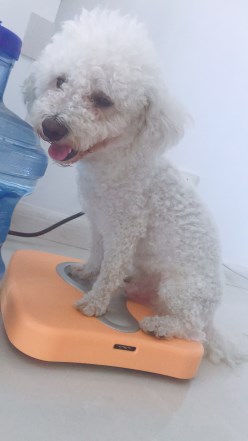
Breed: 3083-n000117-Bichon_Frise